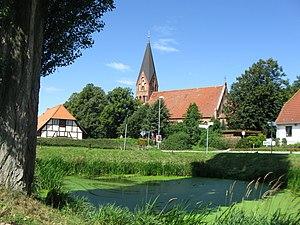
Steffenshagen est une municipalité allemande du land de Mecklembourg-Poméranie-Occidentale et l'arrondissement de Rostock. En 2013, elle comptait 472 hab.